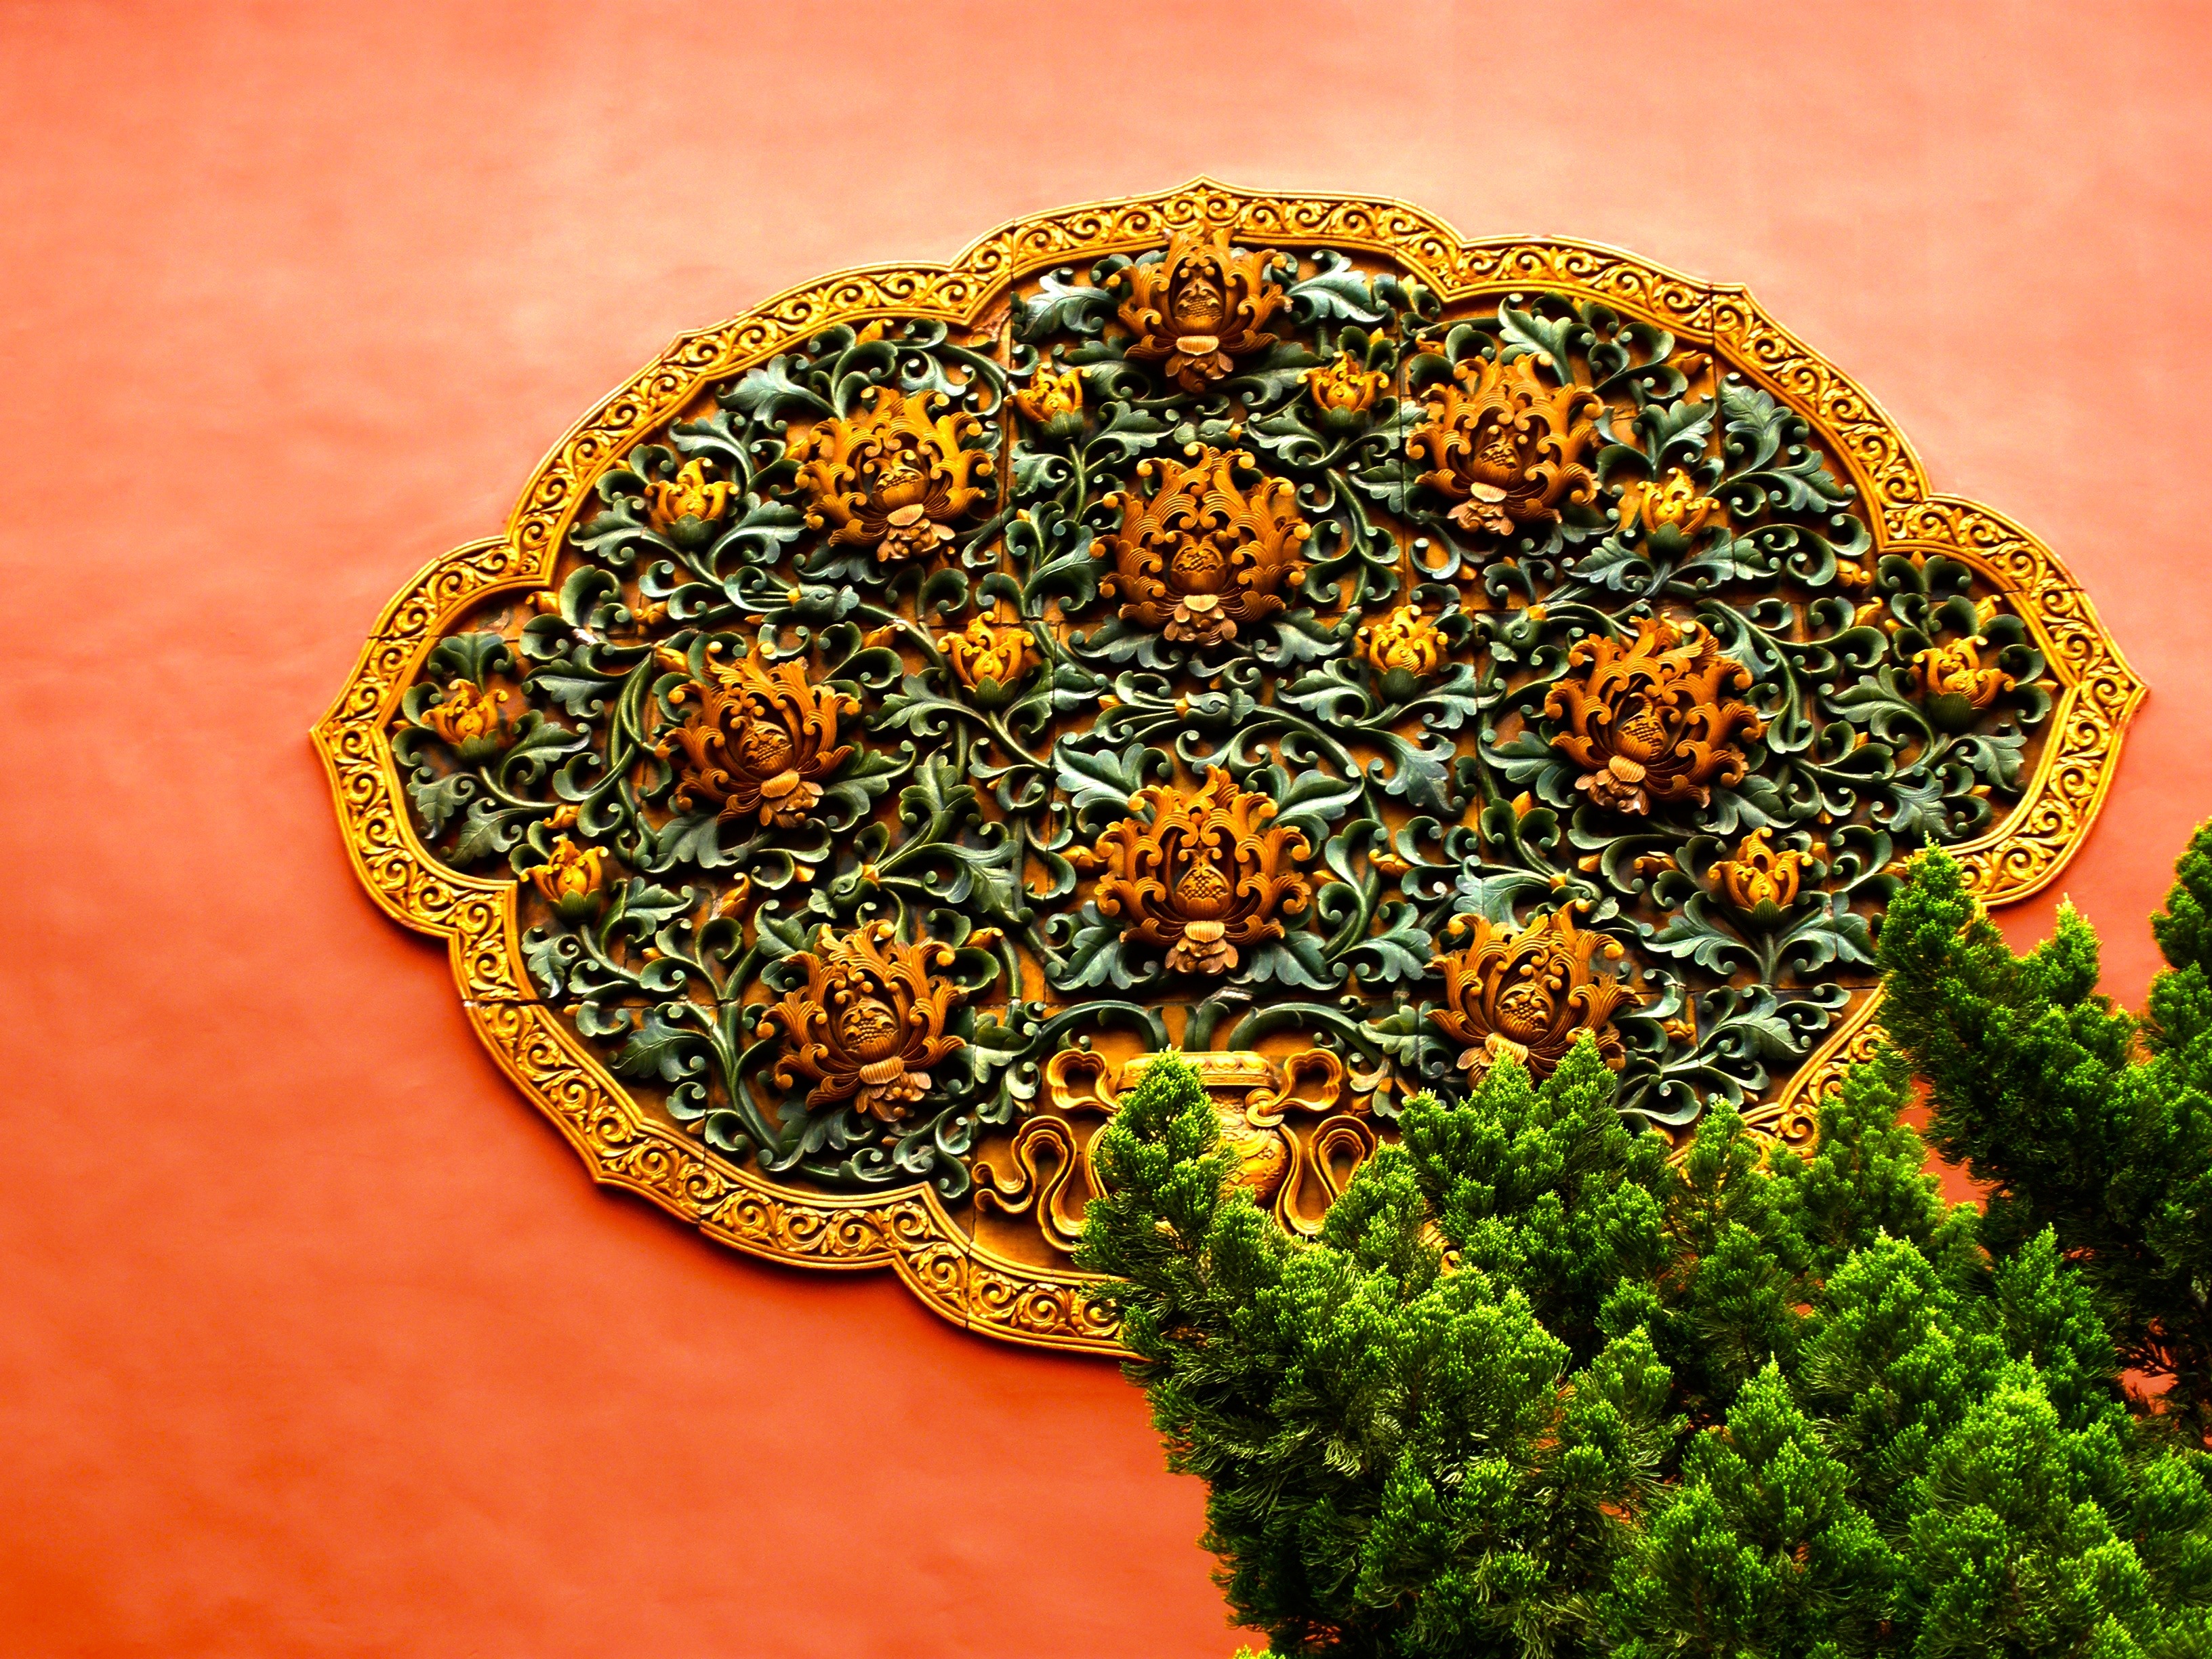
plant, leaf, flower, wall, pattern, green, facade, botany, yellow, flora, art, design, fresco, stucco, macro photography, forbidden city, architectural detail